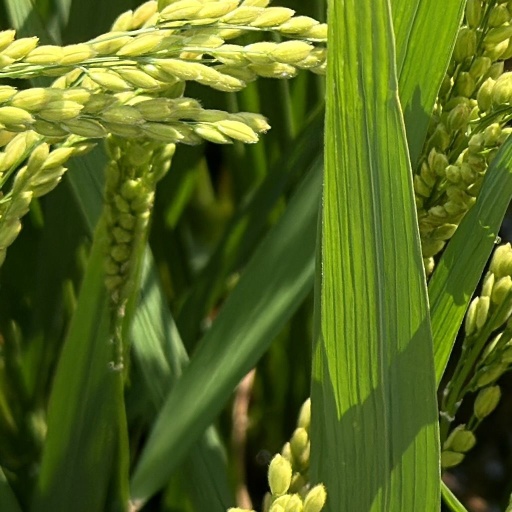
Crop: rice